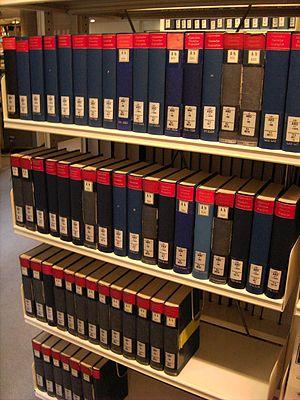
L'Allgemeine Deutsche Biographie est un ouvrage de biographies allemandes de référence.